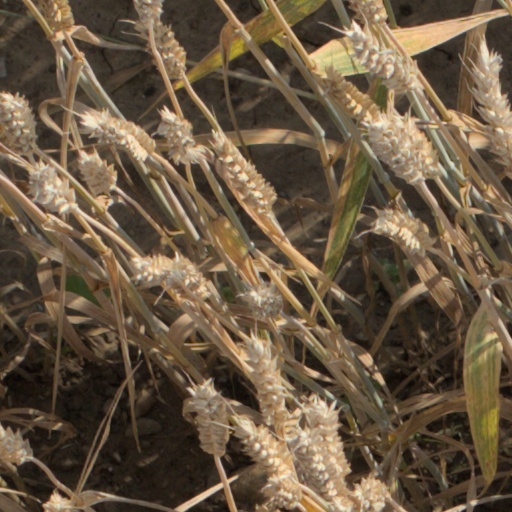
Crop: wheat